Tomáš Abrahám

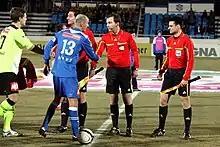
Tomáš Abrahám

Tomáš Abrahám (born 18 April 1979) is a Czech former football player who last played professionally for Wacker Innsbruck as a defensive midfielder.